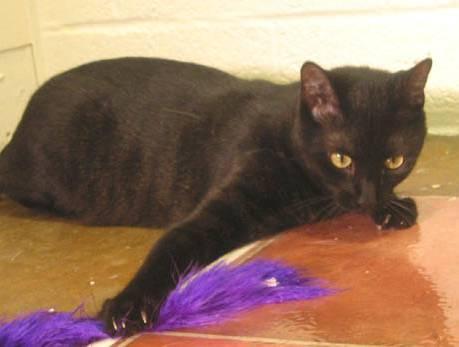
cat